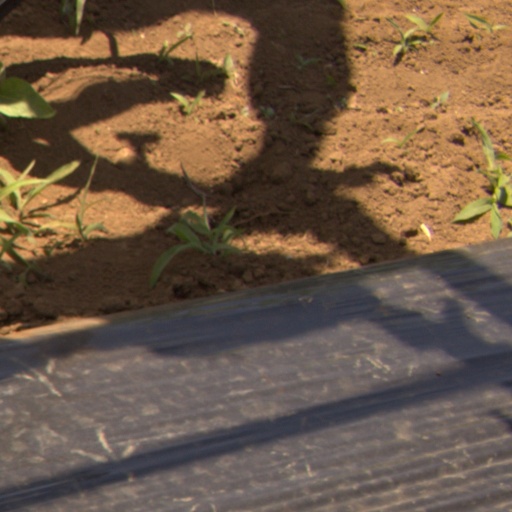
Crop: Jerusalem artichoke